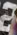
Number: 2